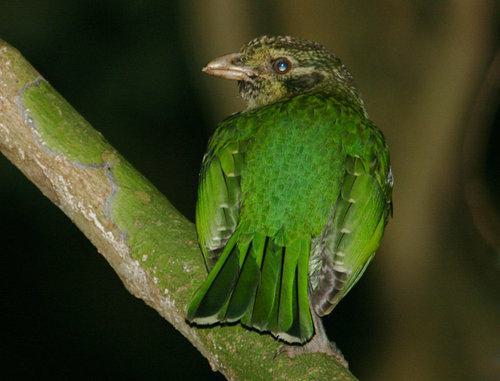
A photo of a spotted catbird